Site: brandenburg
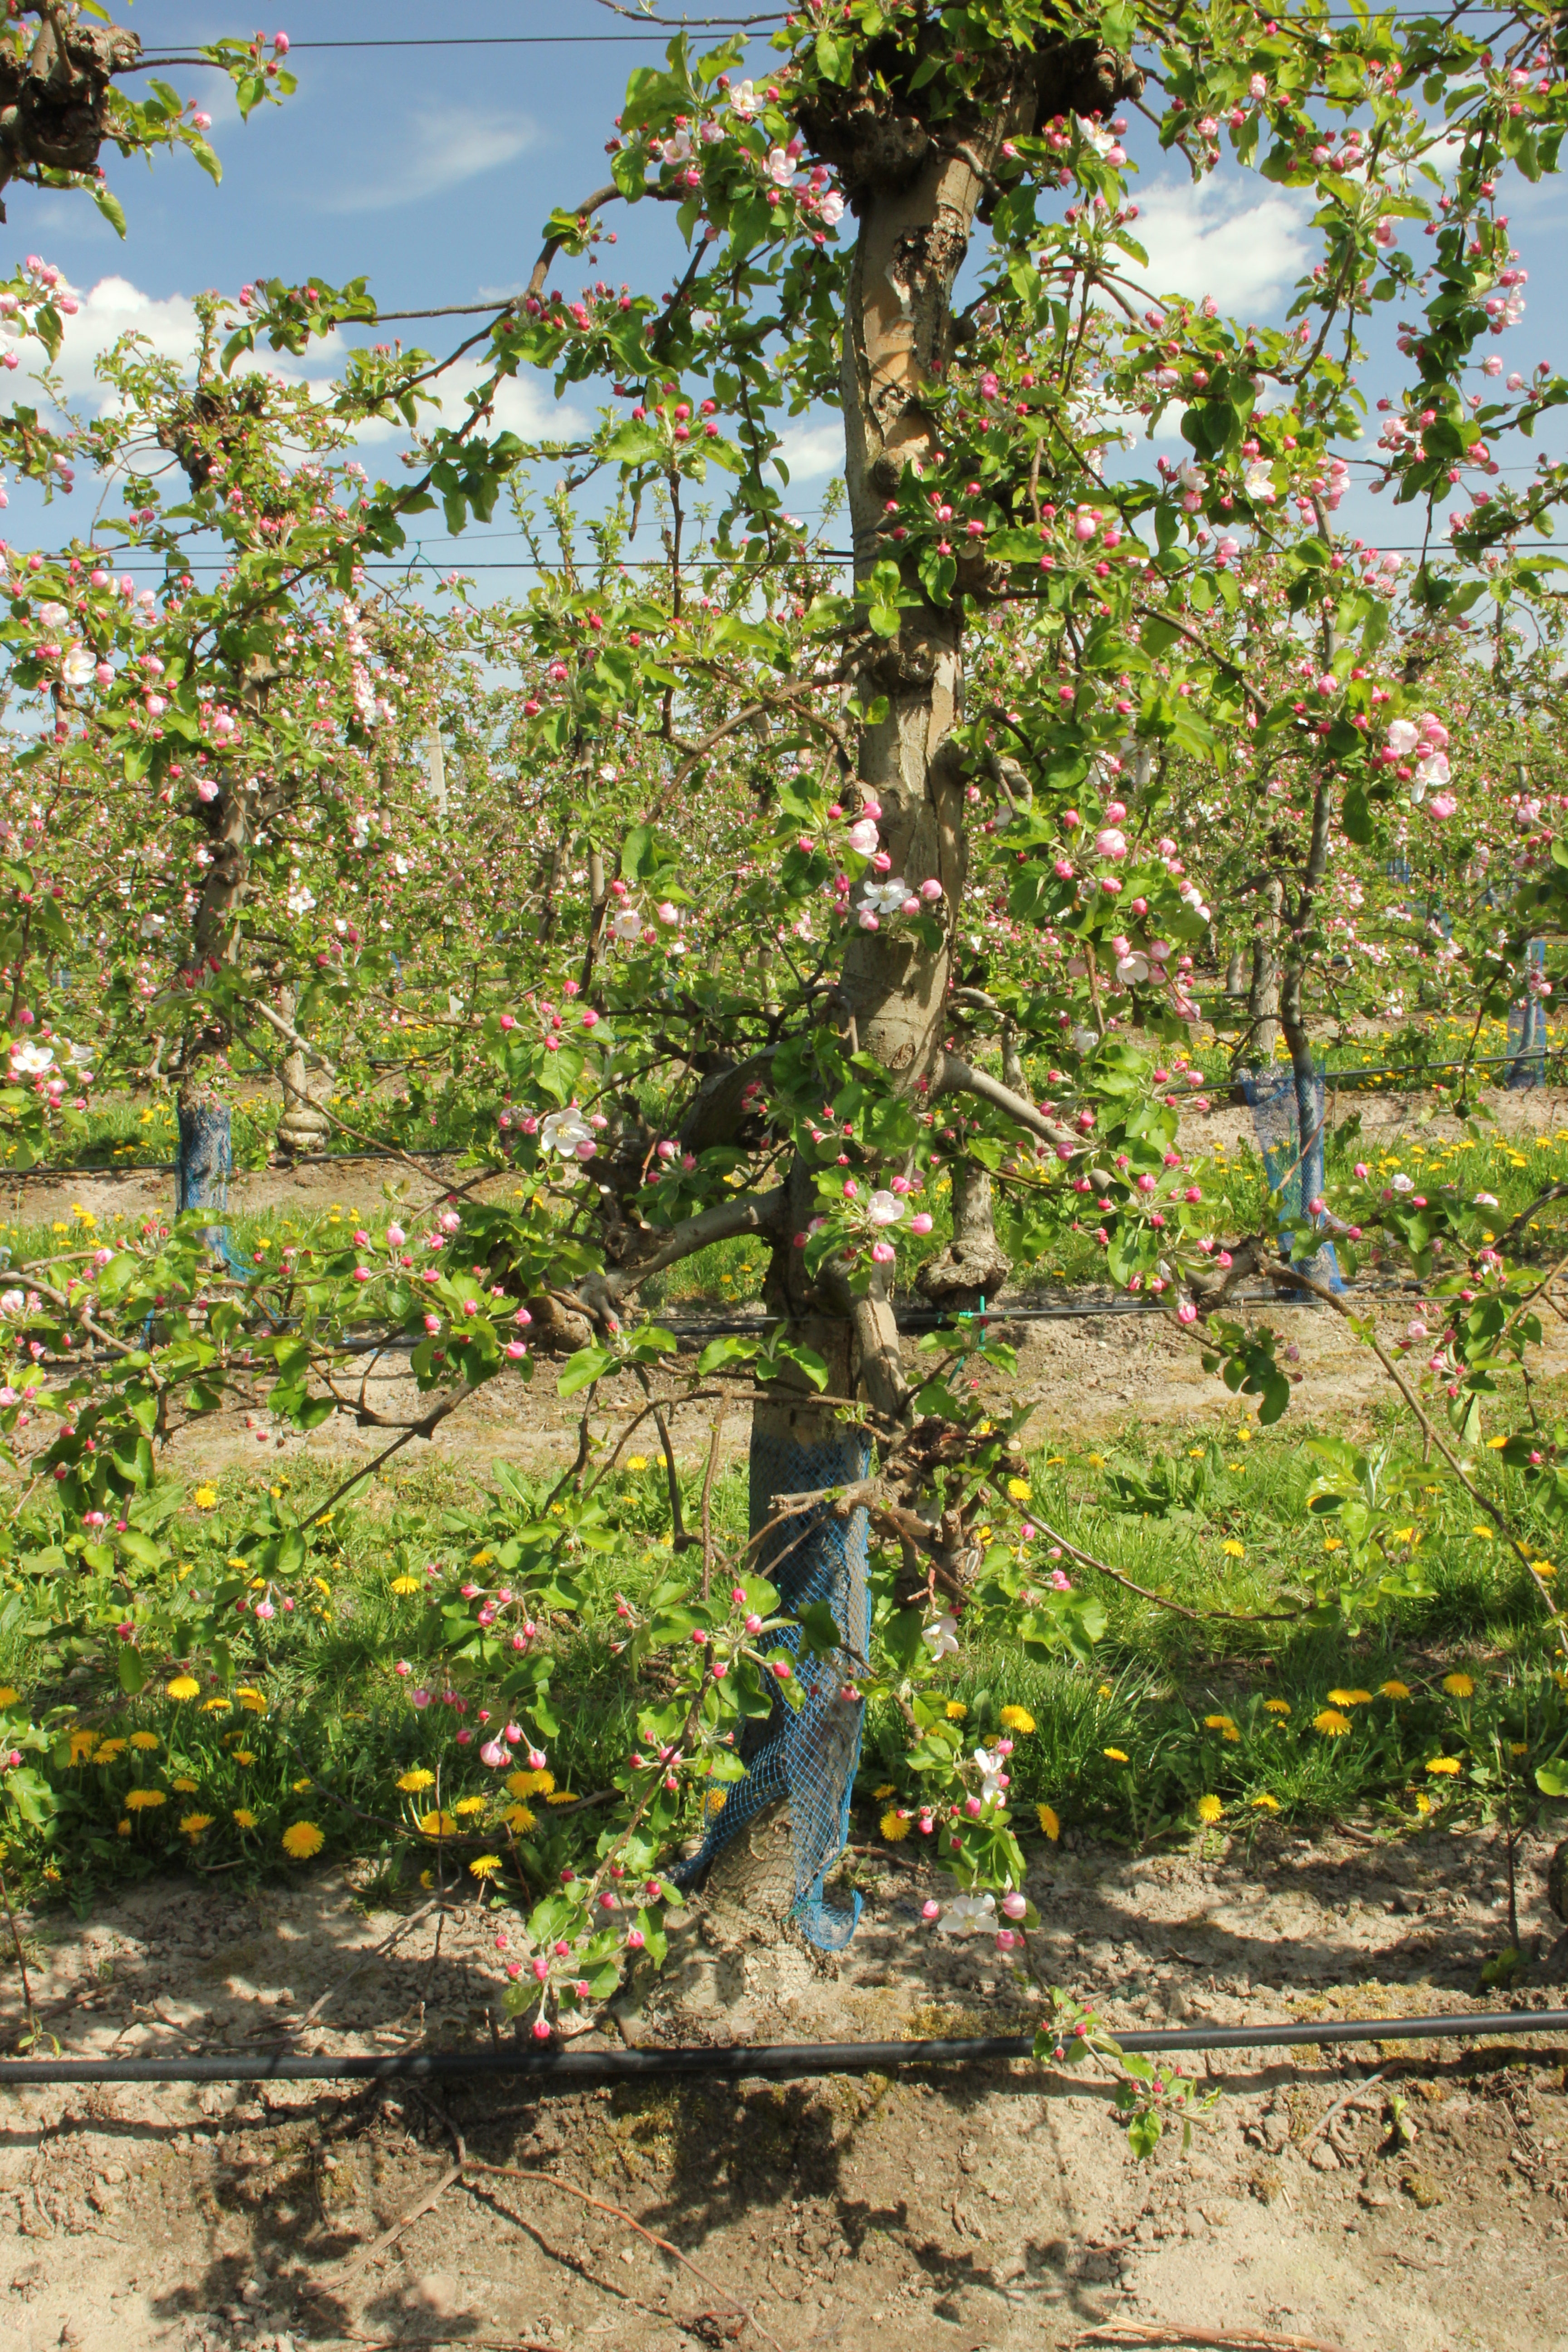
Growth stage (BBCH 57): Inflorescence emergence